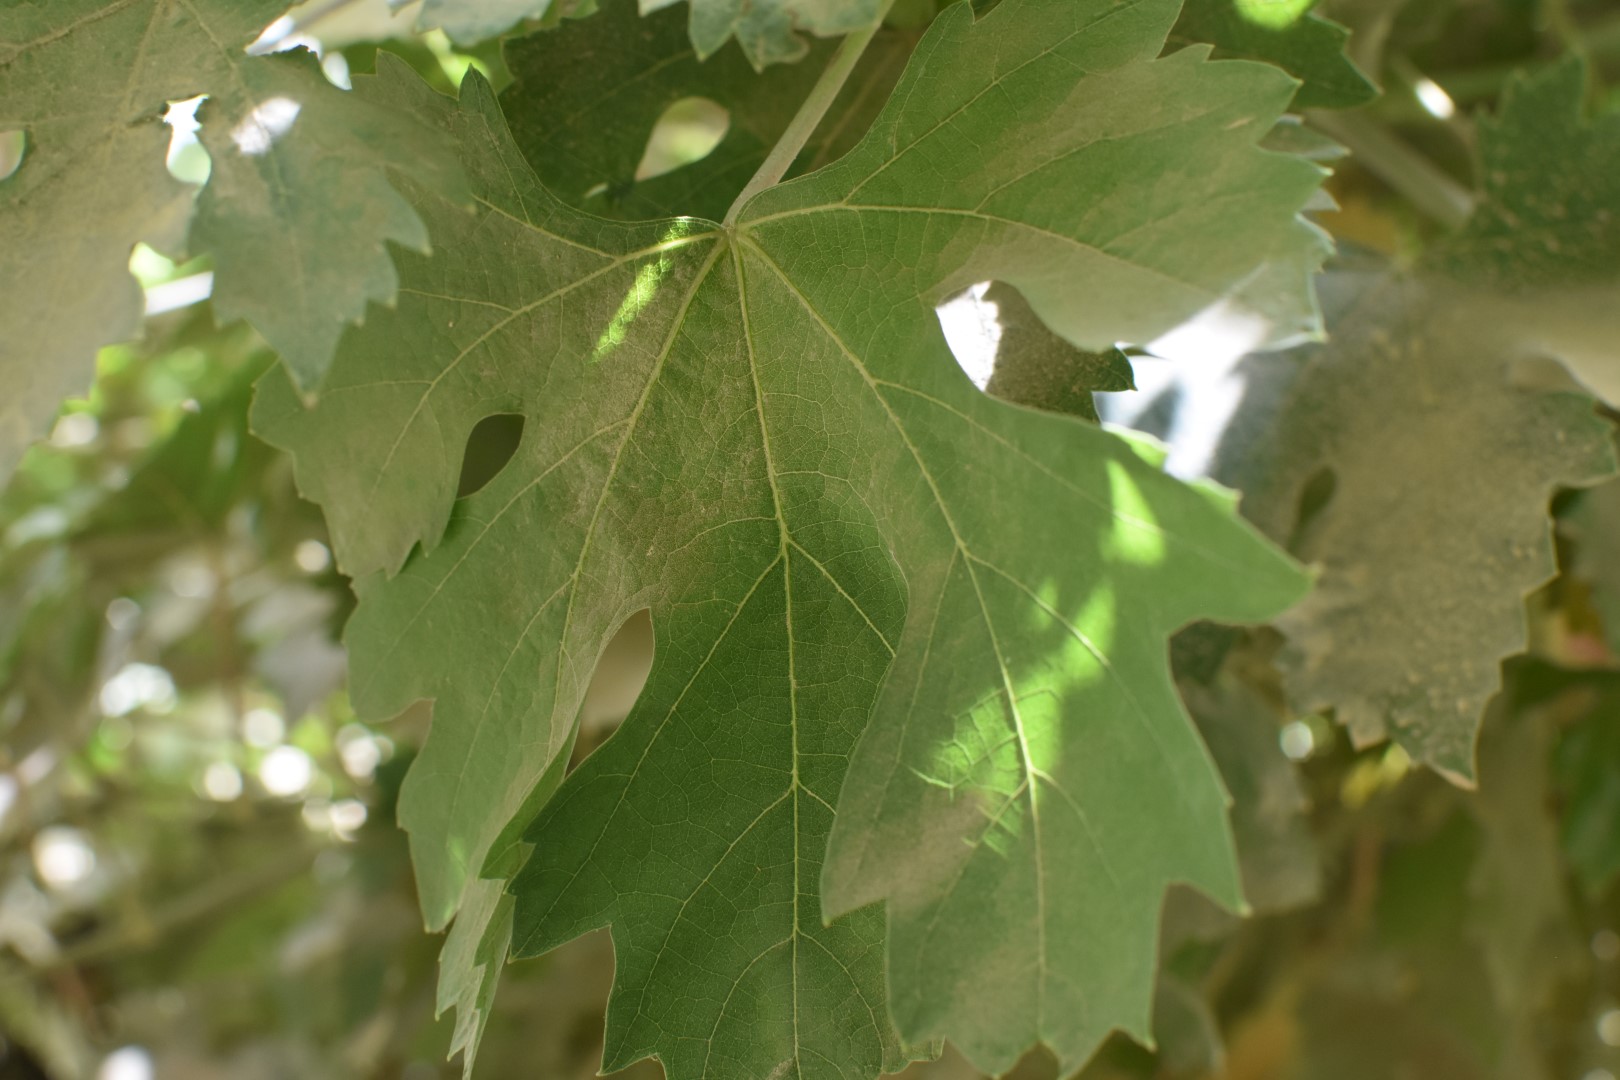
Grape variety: Riasi